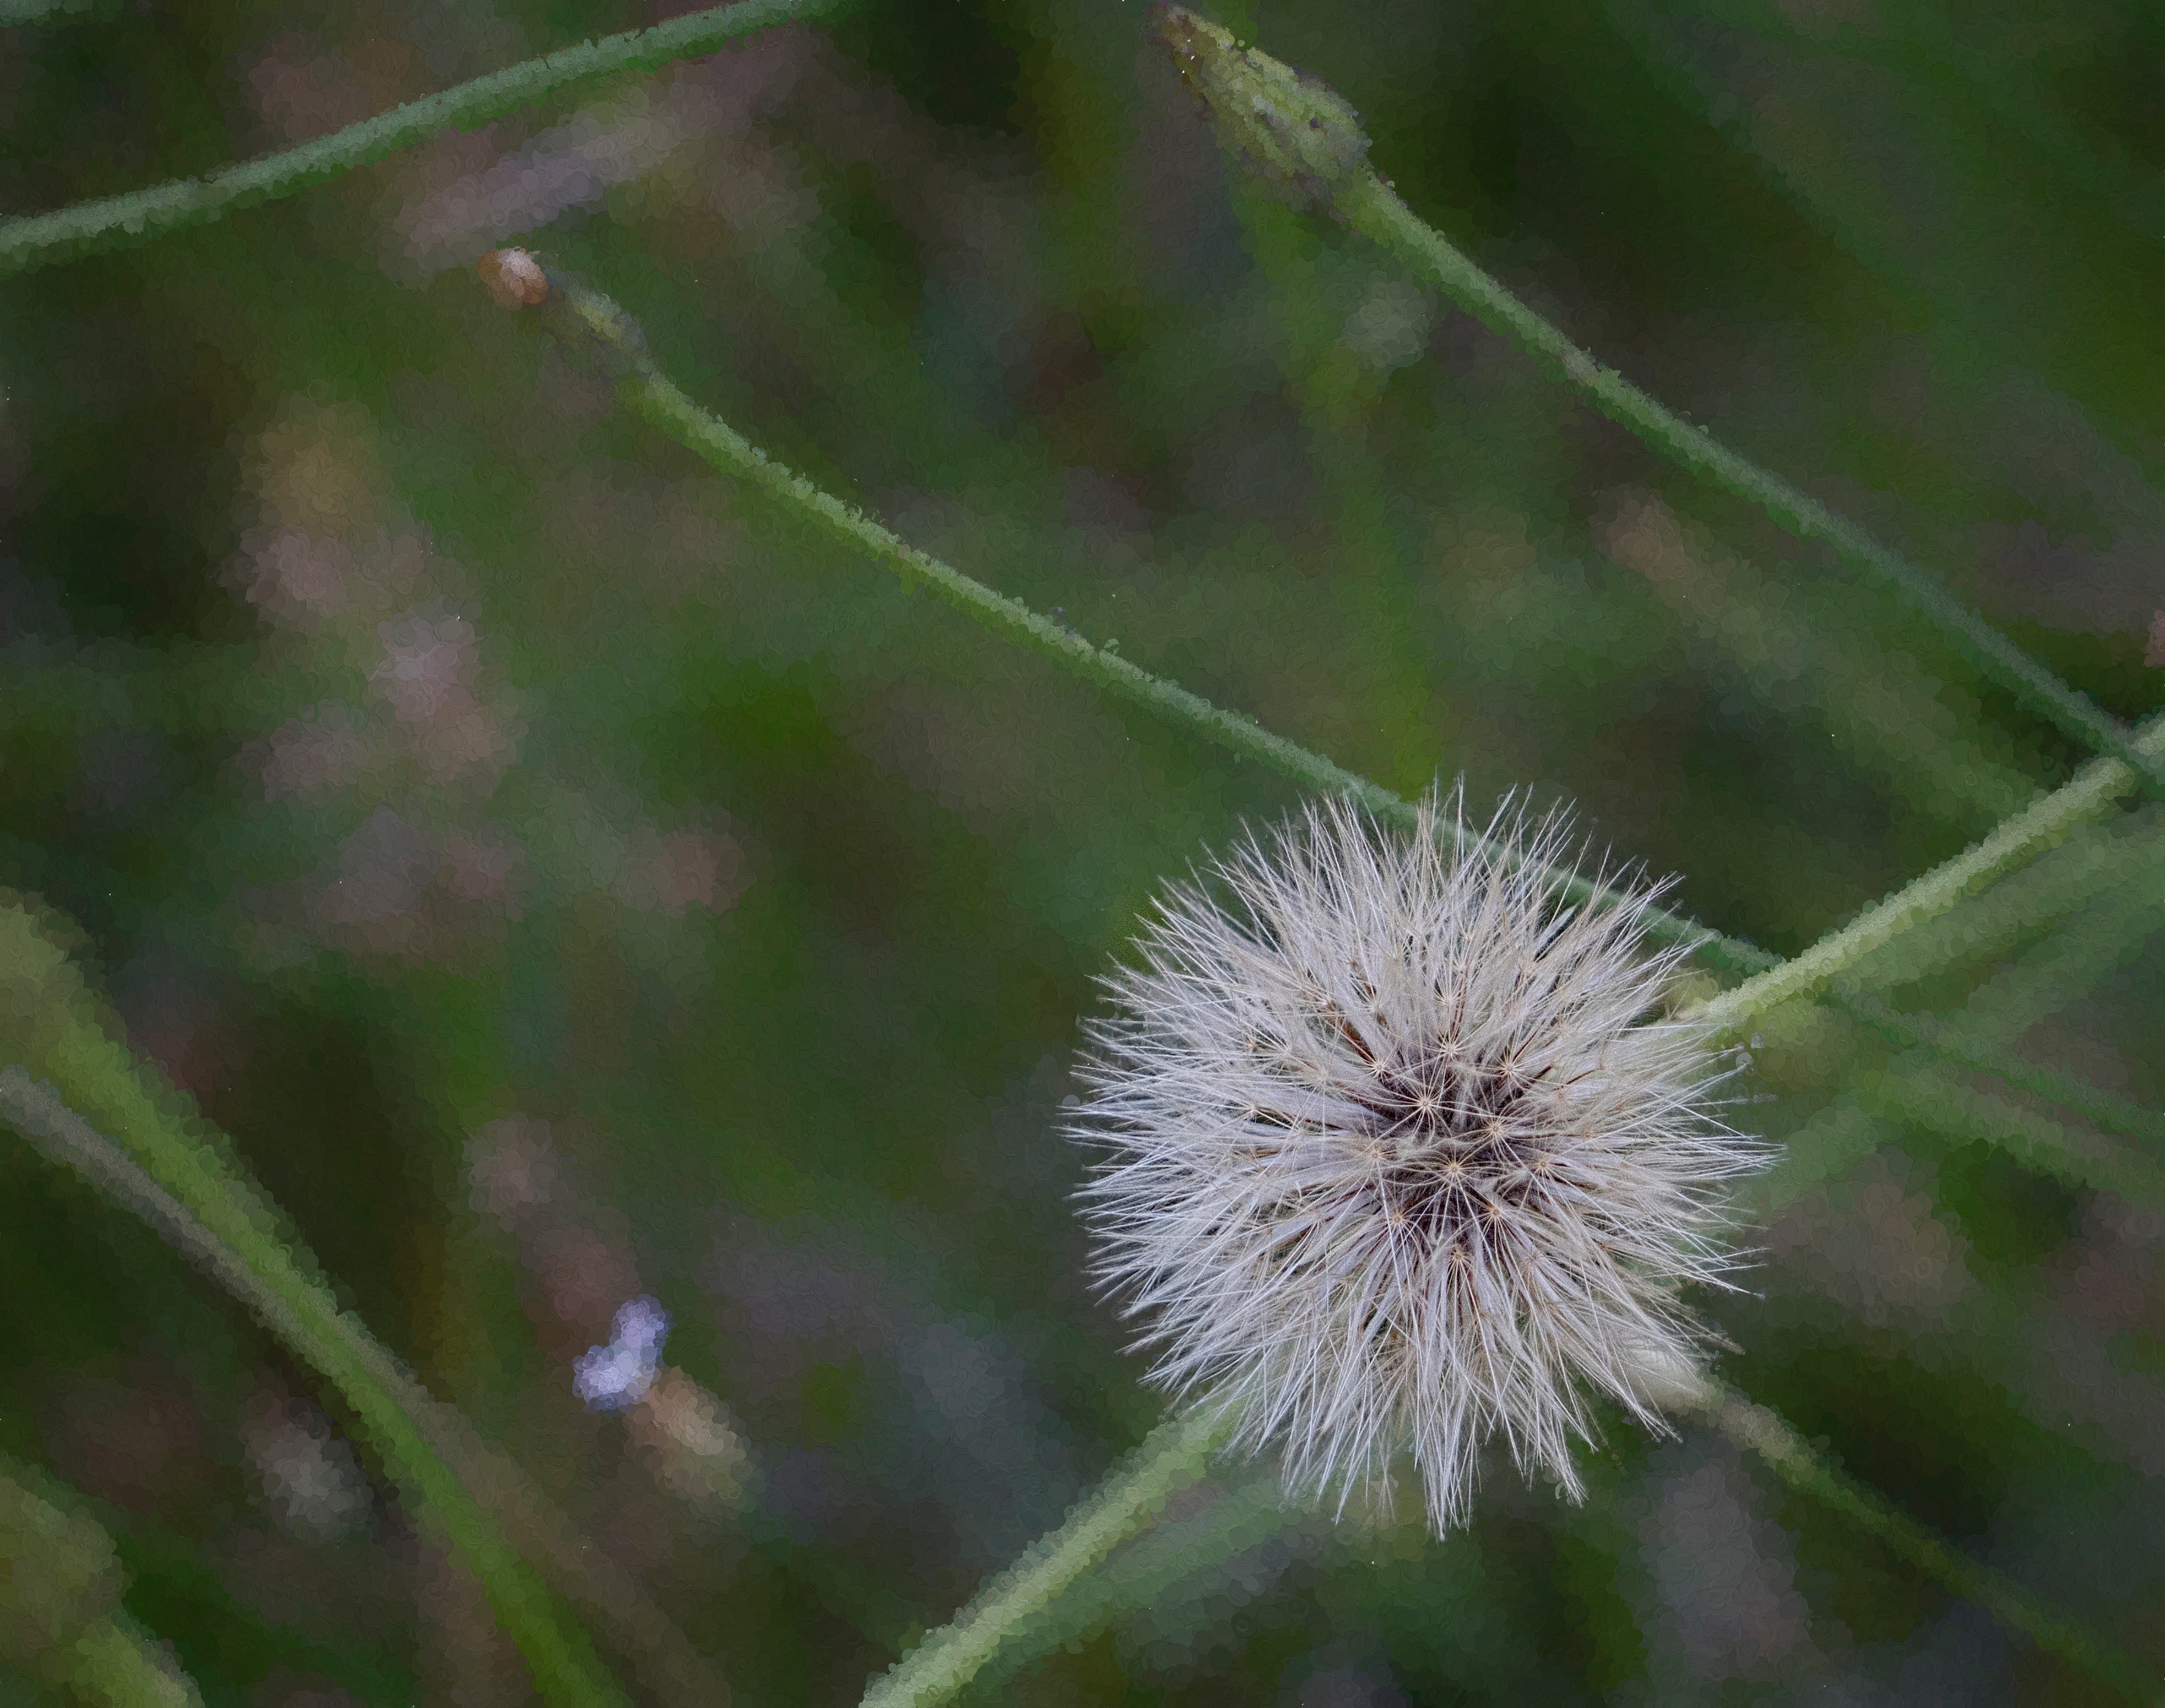
nature, grass, branch, plant, photography, meadow, dandelion, leaf, flower, green, botany, flora, fauna, wildflower, close up, thistle, macro photography, flowering plant, daisy family, grass family, plant stem, land plant